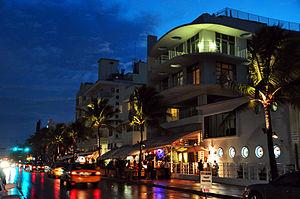
L'architecture Art déco de Miami ou Art déco floridien ou Tropical Art déco est une variante floridienne du style architectural et décoratif Art déco des années 1920, et un des symboles emblématiques de Miami en Floride aux États-Unis.